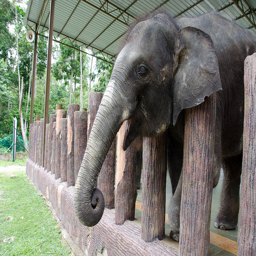
A large elephant hangs it's head over wooden posts.
A large gray elephant standing next to a row of wooden post.
A large elephant standing by a large wooden barrier.
An elephant has his truck curled up outside a wooden fence structure.
a n elephant is poking its head through a fence